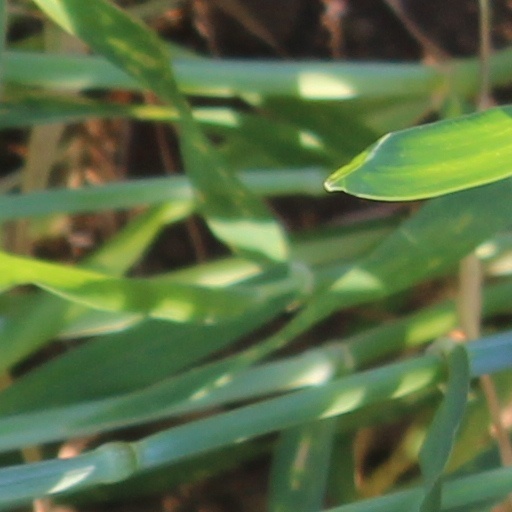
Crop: wheat